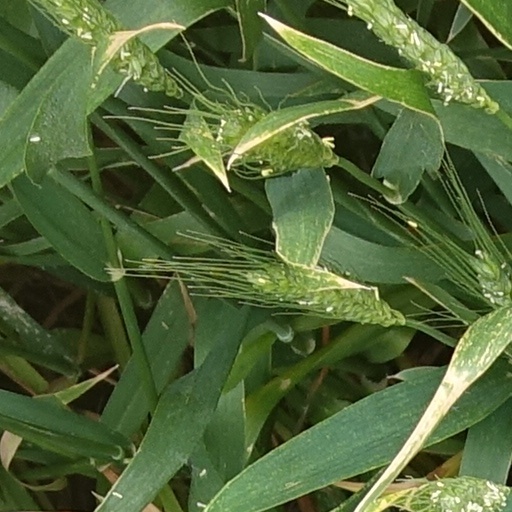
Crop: wheat